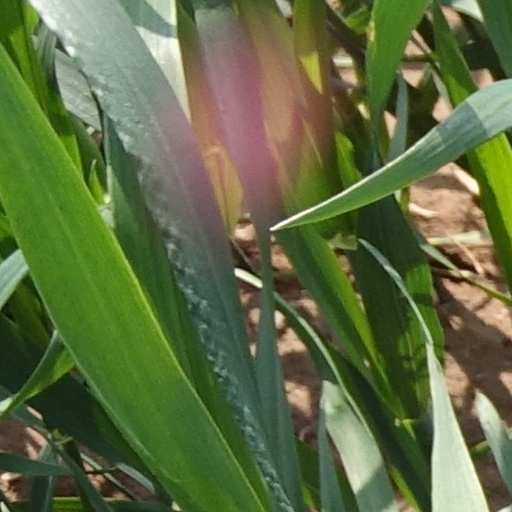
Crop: wheat